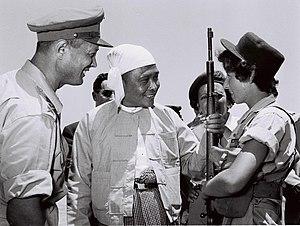
Le Premier ministre de Birmanie est le chef du gouvernement birman de 1948 à 2011.
U Nu, aussi appelé Thakin Nu, né le 25 mai 1907 à Wakema et mort le 14 février 1995 à Rangoon, est un homme politique birman, membre de la Ligue anti-fasciste pour la liberté du peuple. Il est Premier ministre à trois reprises entre 1948 et 1962.